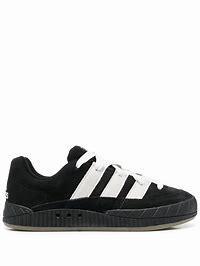
Brand: Adidas
Model: Adimatic